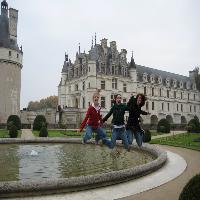
Weather: cloudy or overcast